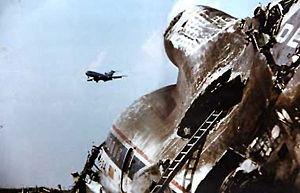
Le 2 août 1985, le Lockheed L-1011 TriStar effectuant vol Delta Air Lines 191 entre Fort Lauderdale, en Floride et Los Angeles en Californie, avec une escale à l'aéroport international de Dallas-Fort Worth au Texas, rencontre une rafale descendante lors de son atterrissage à Dallas puis percute le sol plus d'un kilomètre et demi avant la piste, heurte une voiture près de l'aéroport et entre en collision avec deux réservoirs d'eau et se désintègre. L'accident fait 137 morts et 27 blessés. Le conseil national de la sécurité des transports américain a déterminé que l'accident résultait de la décision de l'équipage de traverser un orage, du manque de procédures et de formation pour éviter ou échapper aux micro-rafales et du manque d'informations sur les dangers du cisaillement du vent.